Kimotsuki District, Kagoshima

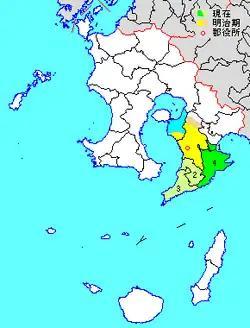
The location of Kimotsuki District in Kagoshima Prefecture.

As of the January 1, 2006 merger but with 2003 population statistics, the district has an estimated population of 46,943 and a density of 65.9 persons per km. The total area is 712.55 km.